John A. Lejeune

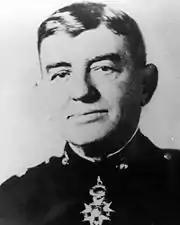
Lejeune with his insignia of commander in the French Légion d'honneur.

Upon reporting to General John J. Pershing, Commander-in-chief (CinC) of the American Expeditionary Forces (AEF) on the Western Front, he was assigned to succeed Brigadier General Charles R. Boardman in command of the 64th Infantry Brigade of the 32nd Division but later assumed command of the 4th Marine Brigade, part of the 2nd Division, immediately following the attack of the division in the Battle of Soissons. Of note, Earl Hancock Ellis was then serving as the brigade's adjutant. On July 28, 1918, Major General Lejeune assumed command of the 2nd Division after its former commander, Major General James Harbord, had been reassigned to command the AEF's Services of Supply. He was the second Marine officer to hold an Army divisional command, Brigadier General Charles A. Doyen having previously commanded the division for two weeks. Lejeune commanded the 2nd Division during the victorious action at the battle of St. Mihiel in September. The operation was a success, and Lejeune sent an order of congratulations to the men of his command: